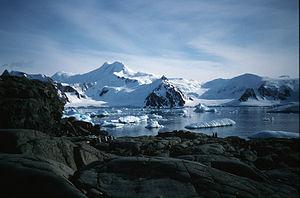
L’île Pourquoi-pas est une île montagneuse de la péninsule Antarctique, mesurant 27 km de long pour 18 km de large. Elle est située entre le fjord Bigourdan et le fjord Bourgeois, entre la côte ouest de la terre de Graham et l'île Adélaïde.